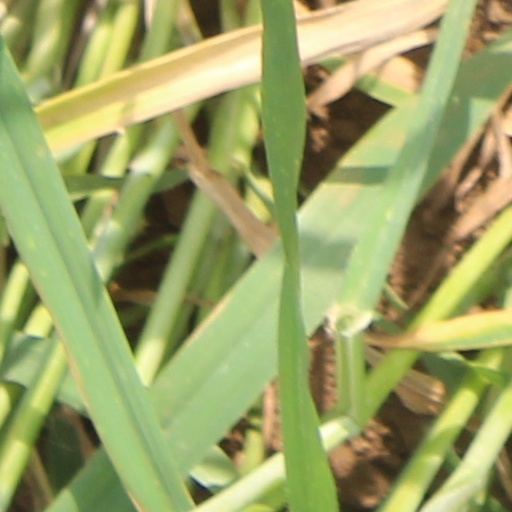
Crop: wheat